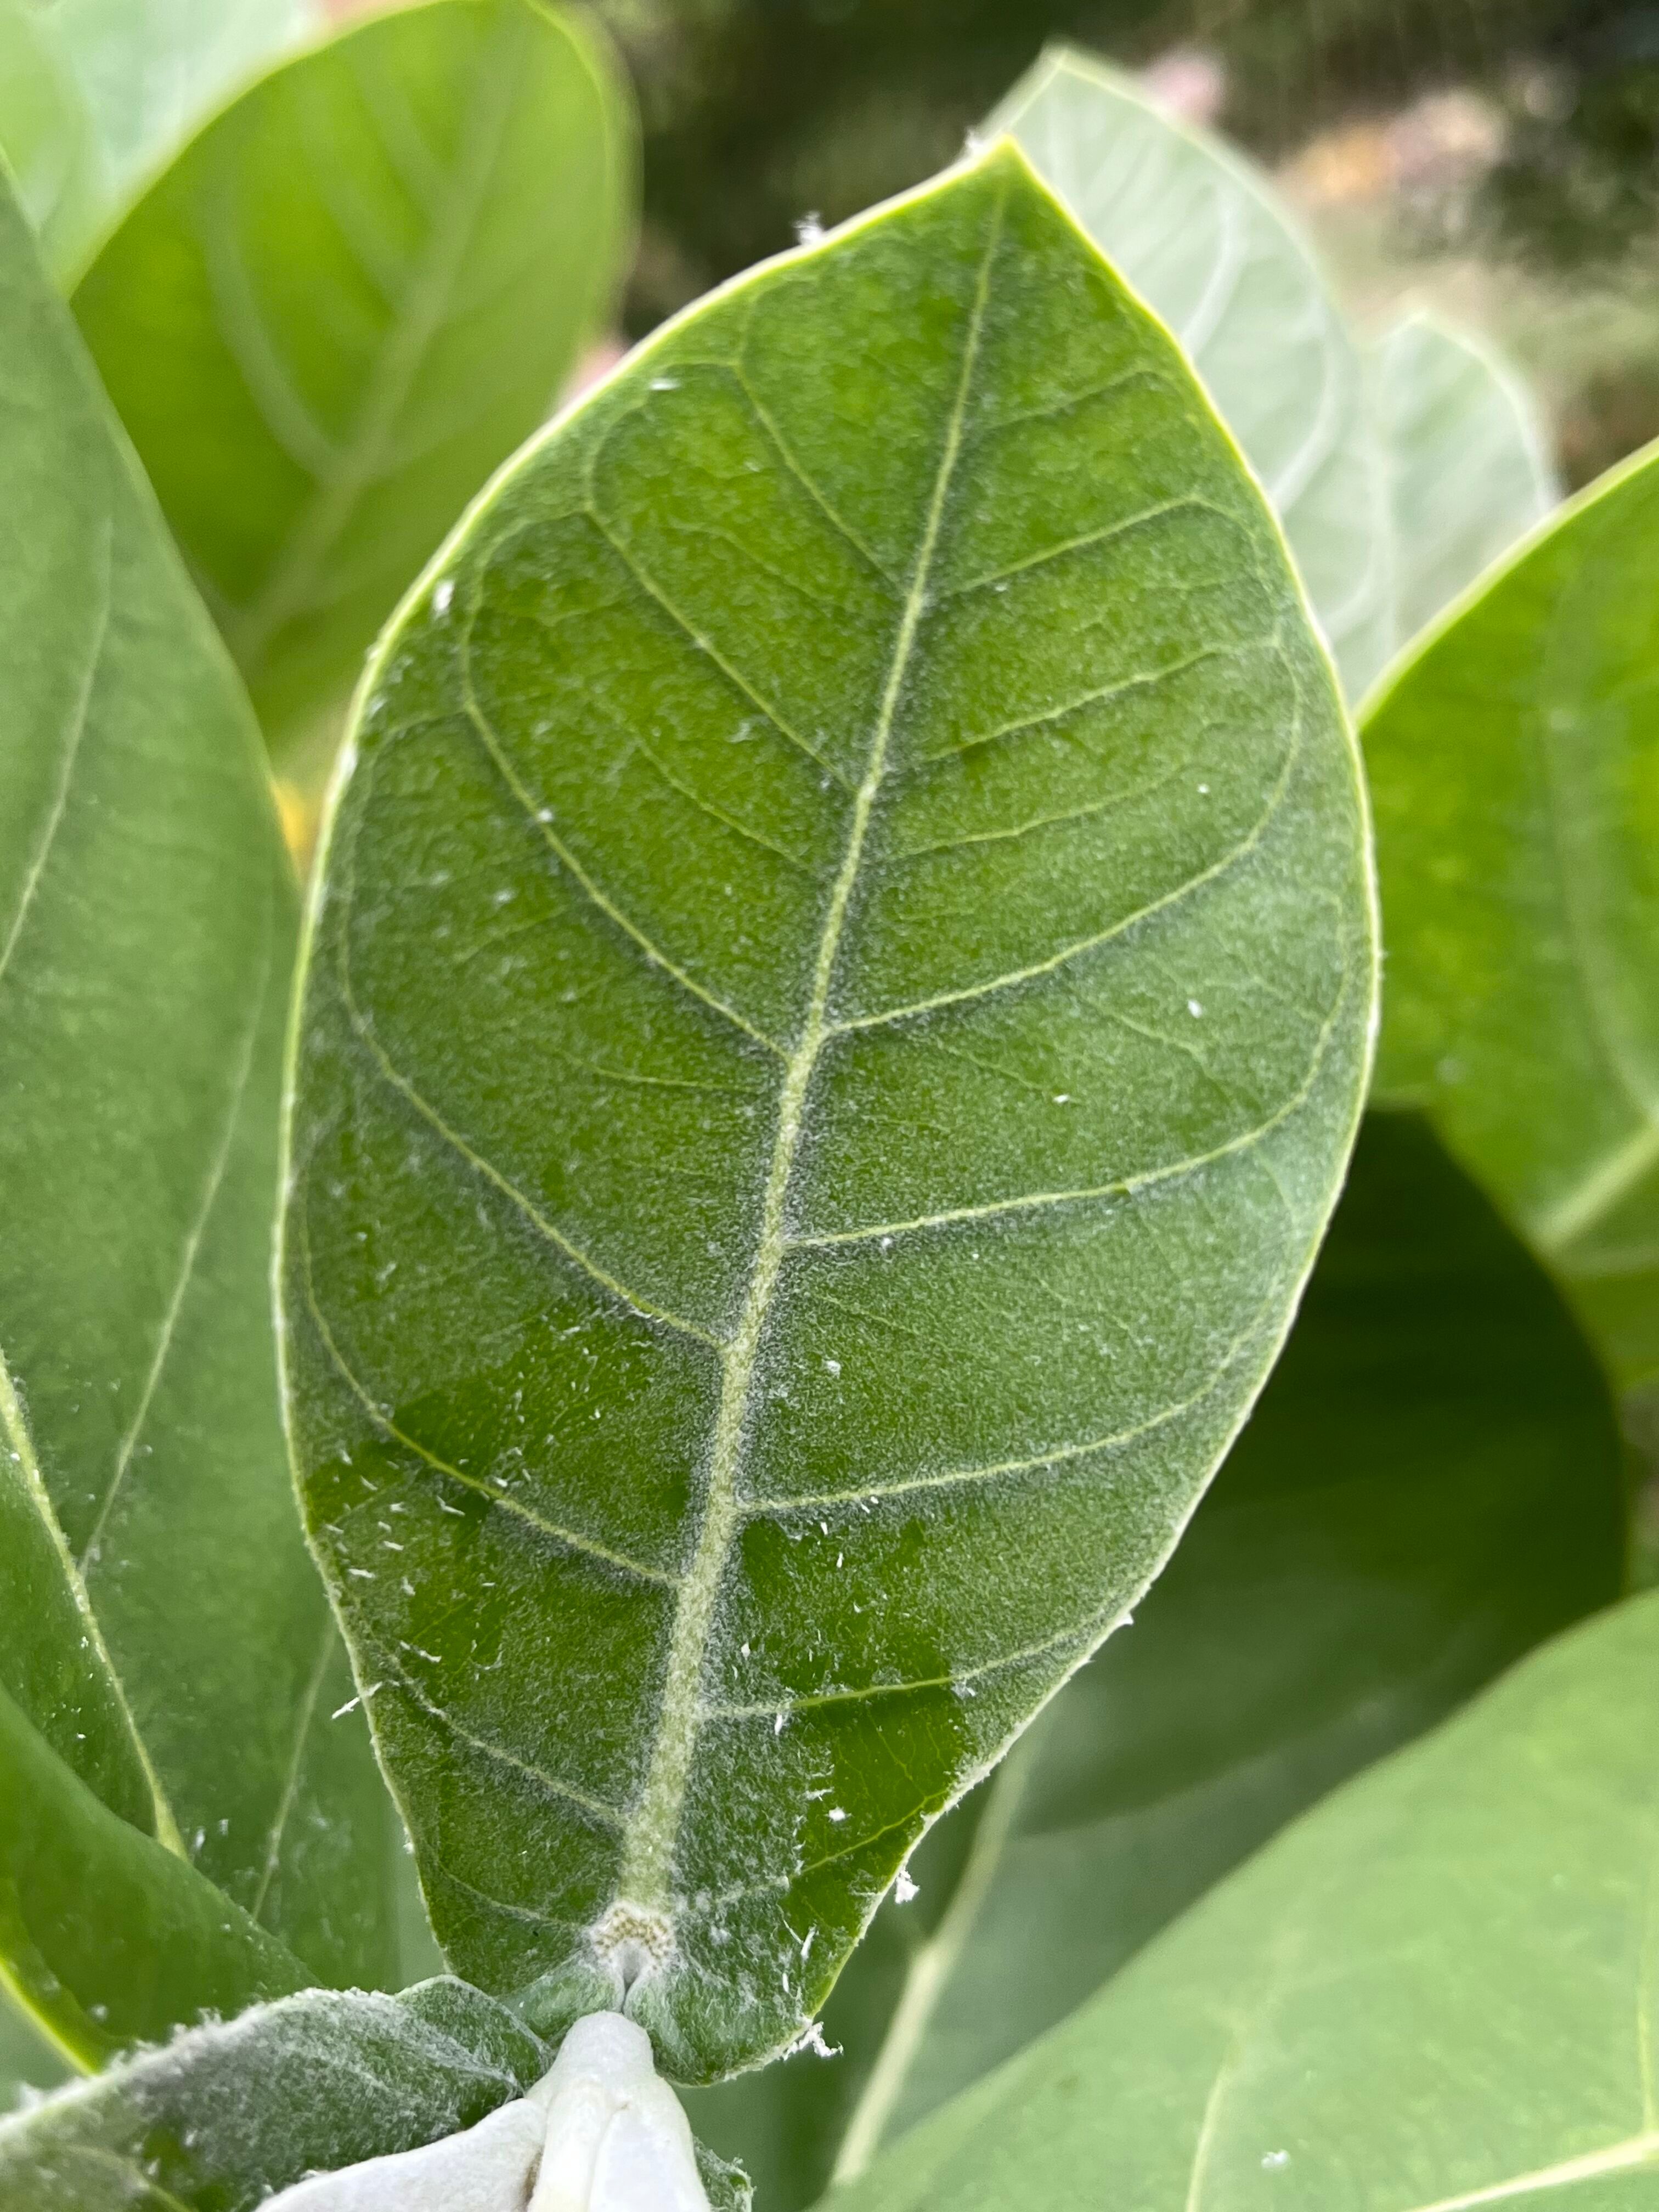
Plant species: calotropis-gigantea